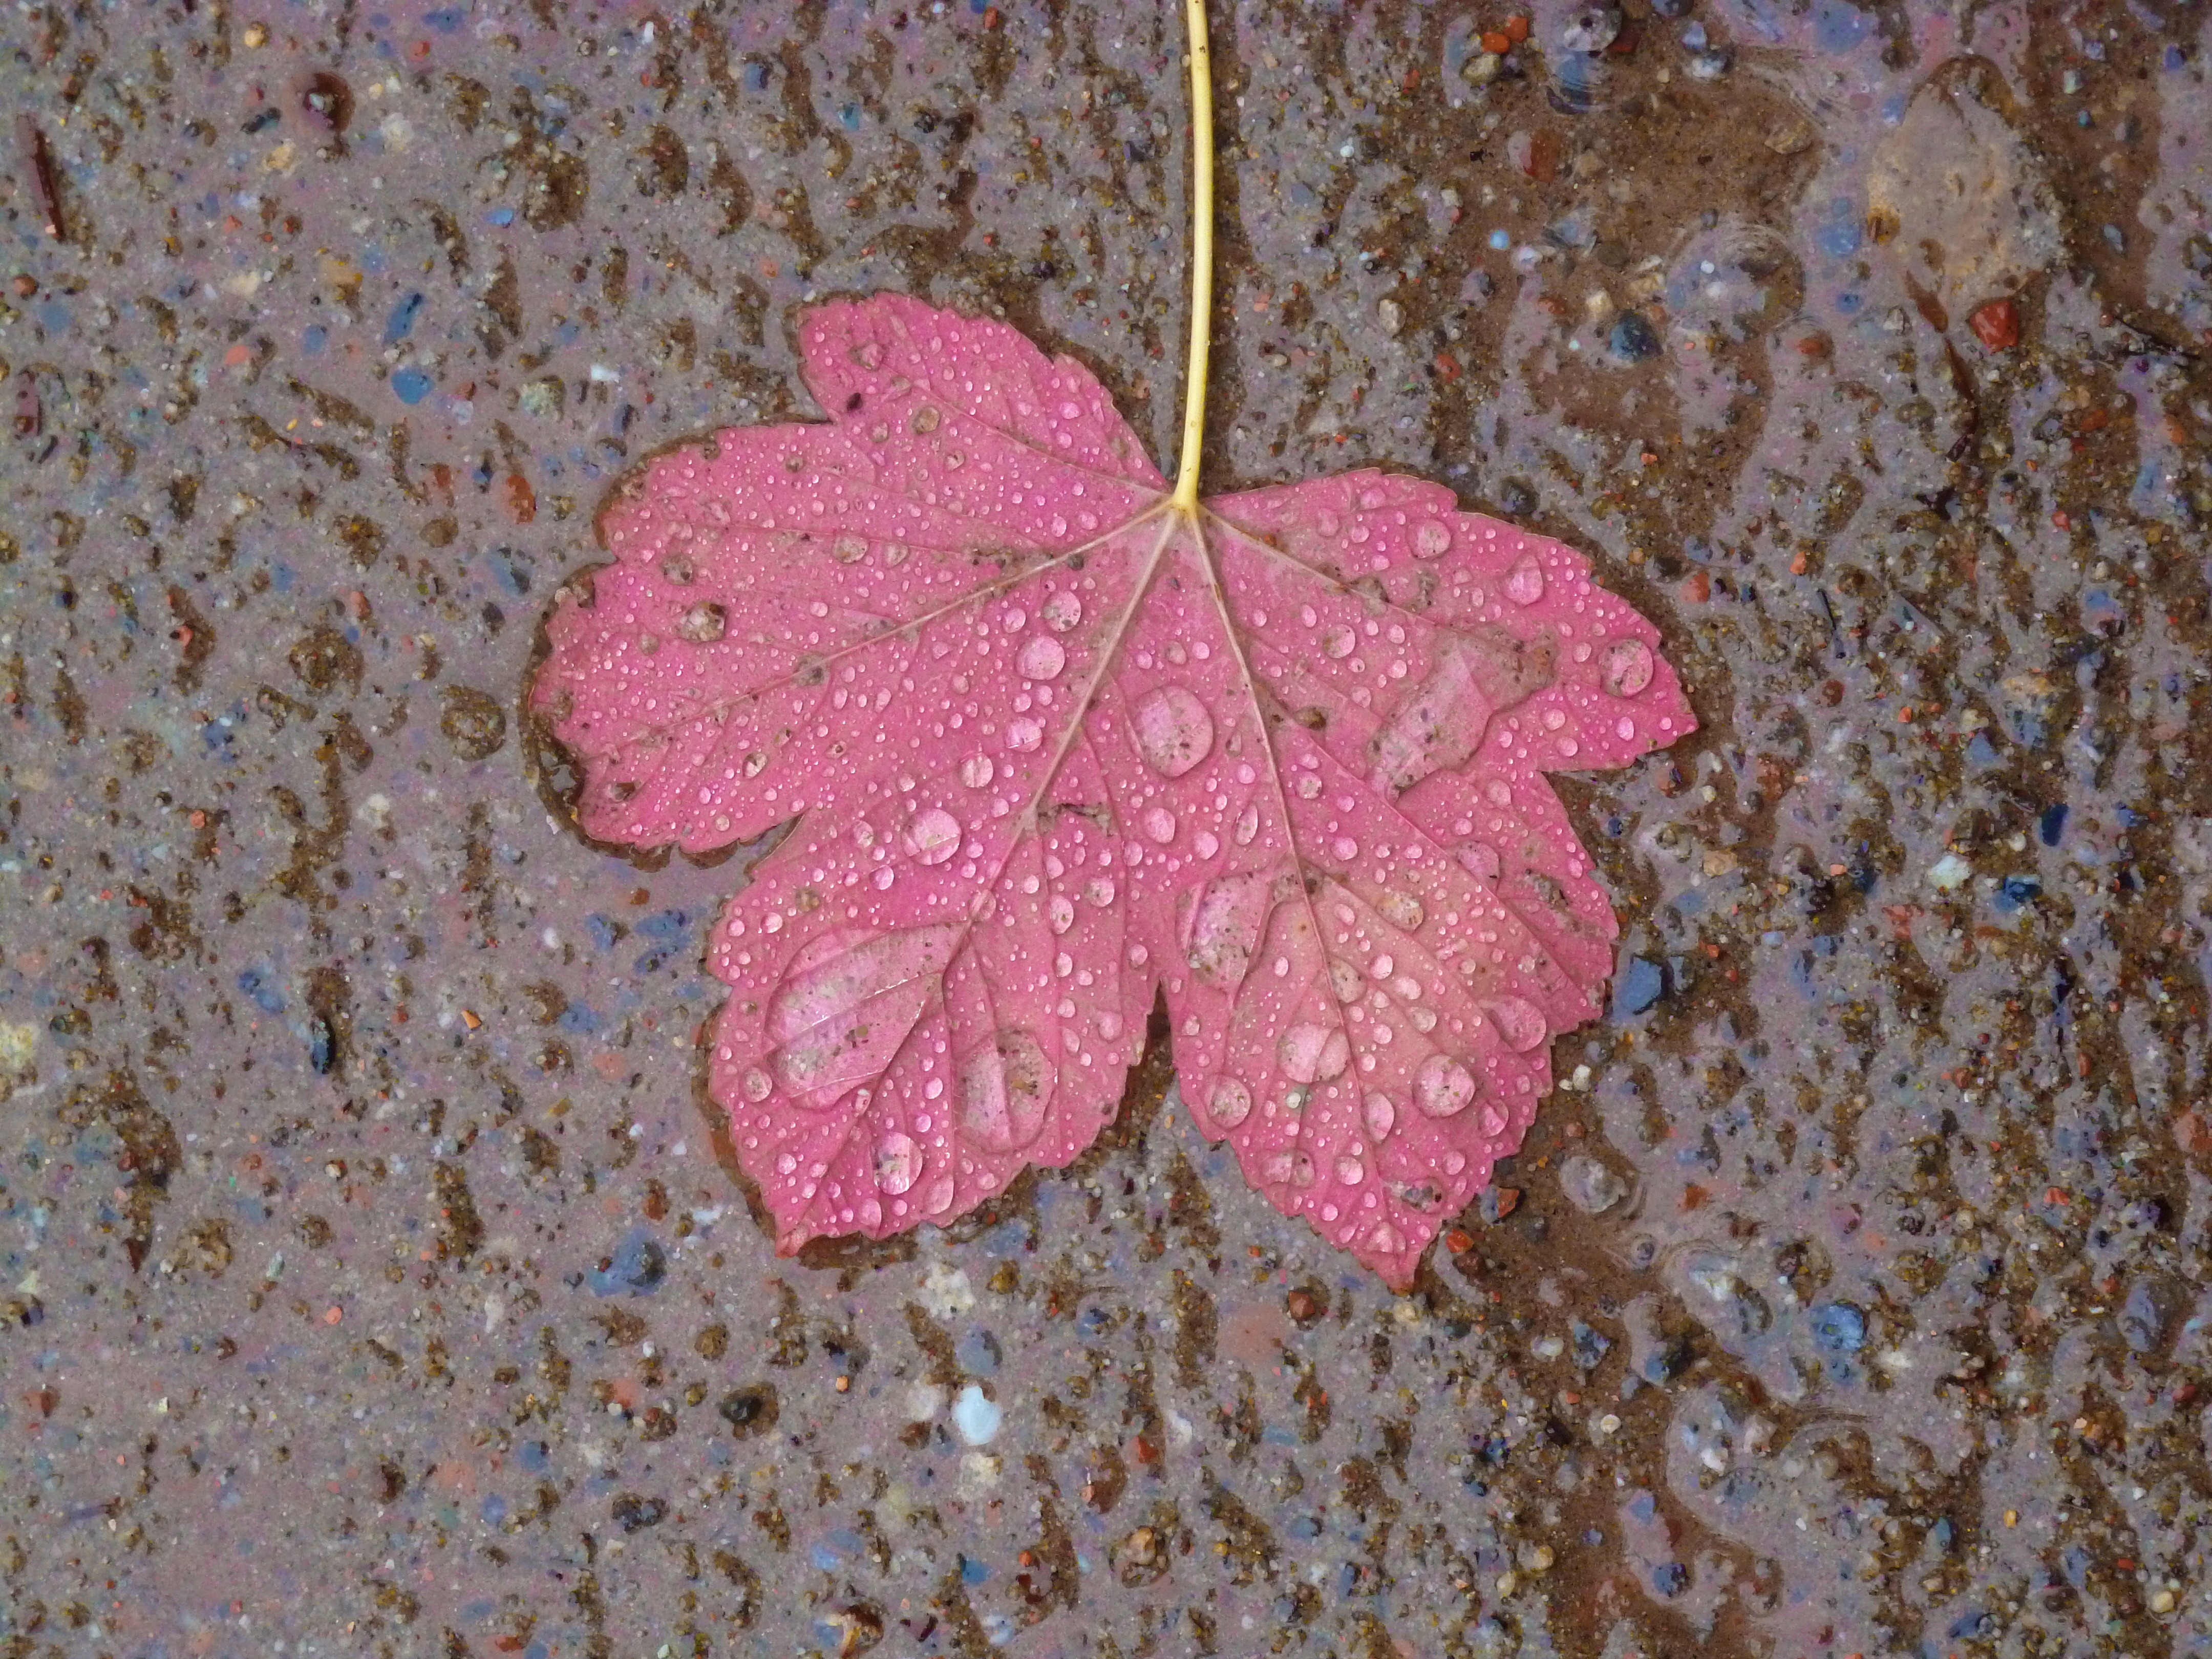
tree, plant, rain, leaf, flower, petal, autumn, botany, pink, flora, drip, maple, maple leaf, leaves, drop of water